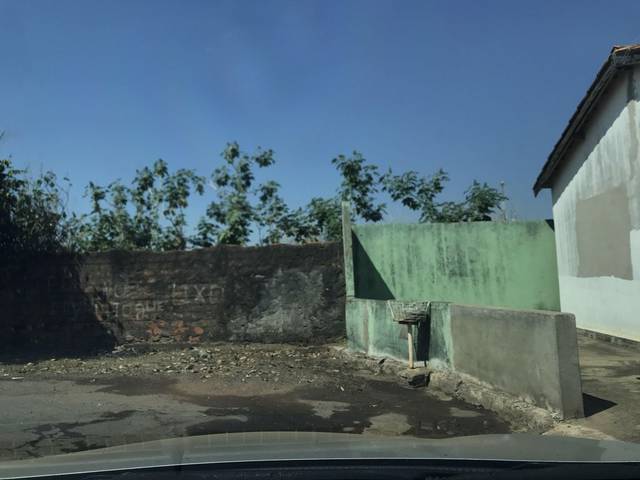
Region: Brazil
Coordinates: -17.766, -48.61